West Vancouver Memorial Library

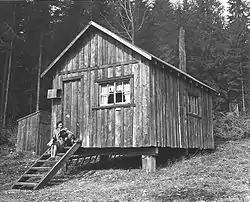
A cabin at 15th St. and Ottawa Ave. in 1942. From the William Mcphee collection.

West Vancouver Memorial Library's collection of materials includes books, DVDs, CD-ROMs, historical photographs, microfilm, microfiche, newspapers, and magazines, along with a fairly extensive offering of CD's.